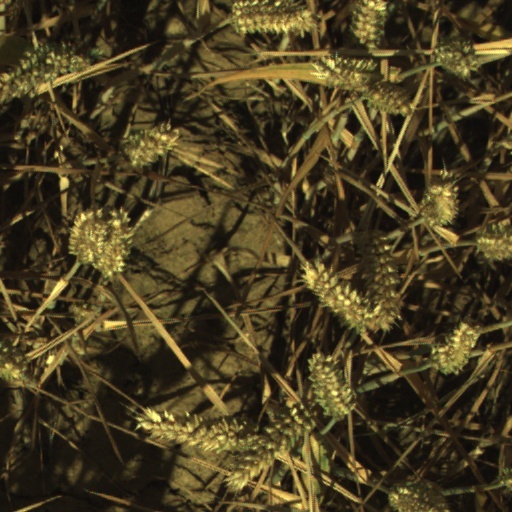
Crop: wheat